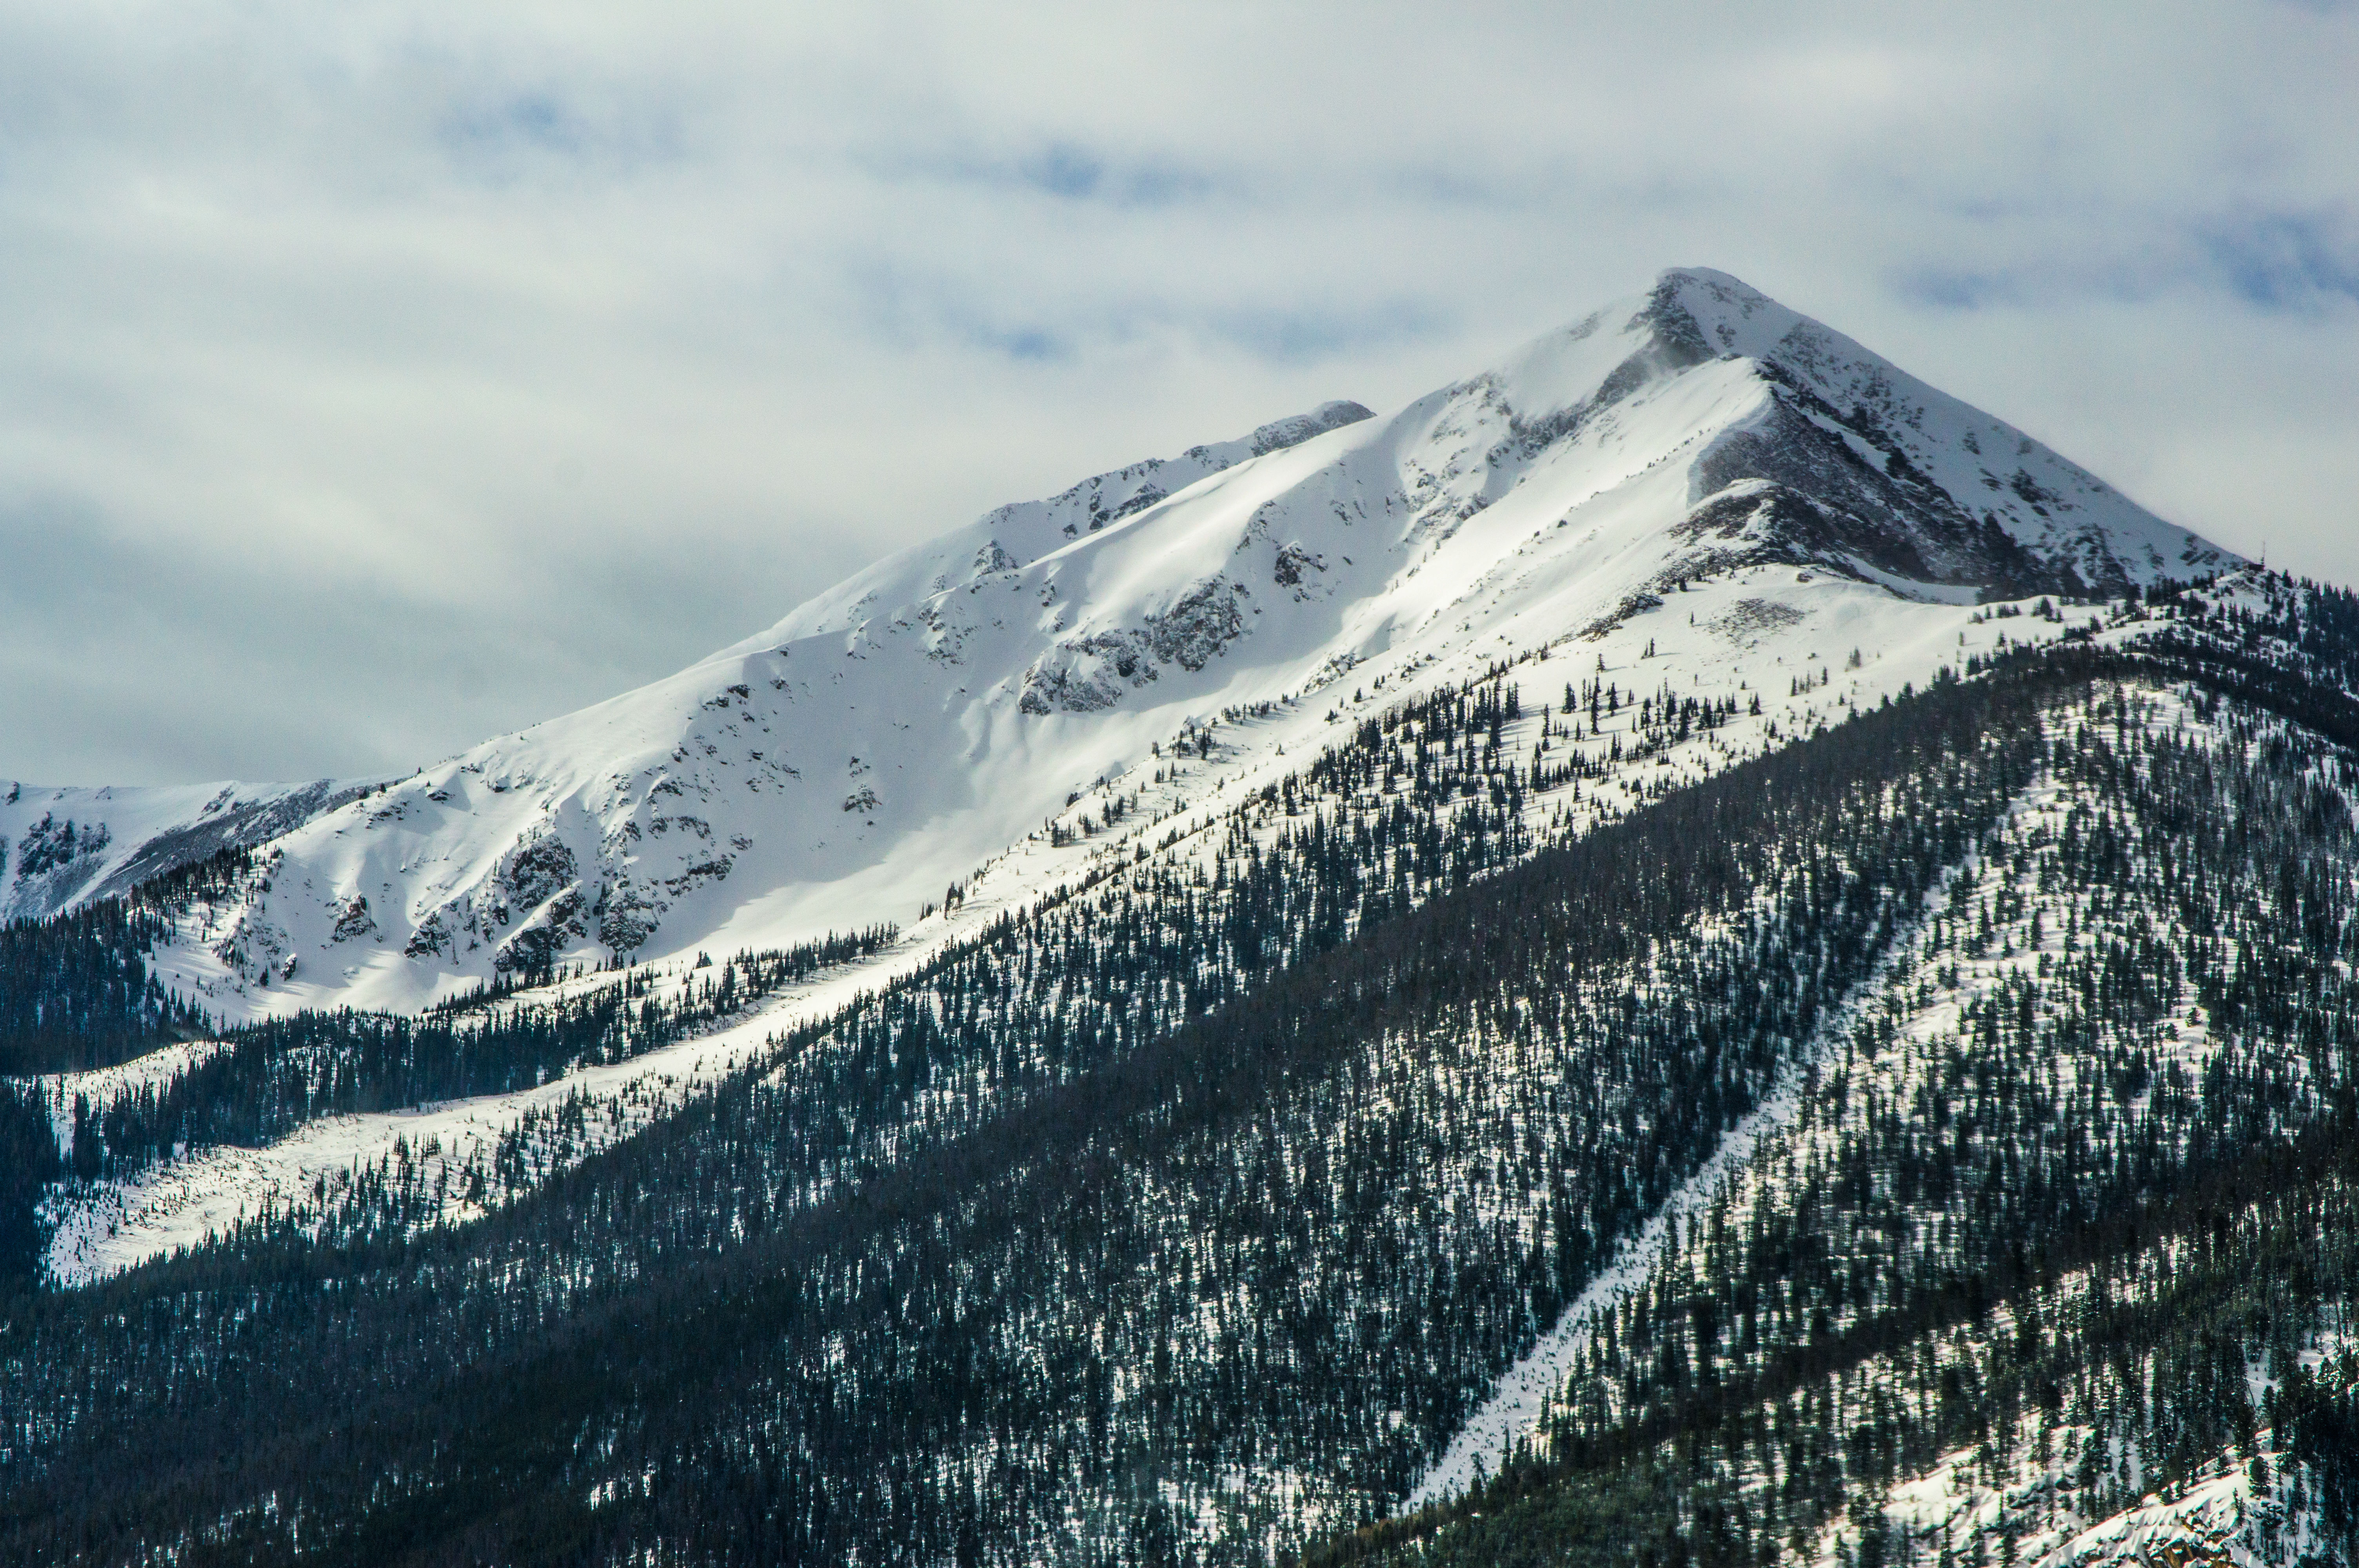
landscape, nature, mountain, snow, winter, mountain range, weather, season, ridge, summit, trees, mountains, alps, plateau, piste, landform, mountain pass, geographical feature, mountainous landforms, geological phenomenon